Robert Seymour (loyalist)

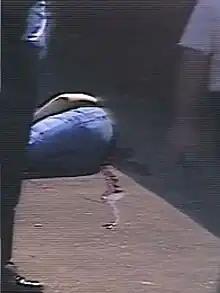
"Man wearing jeans and a dark top over bare arms lying on his right on the ground, with a trickle of blood visible"

The IRA claimed his killing was in retaliation for the shooting of an Irish nationalist pub in which three Catholics died.